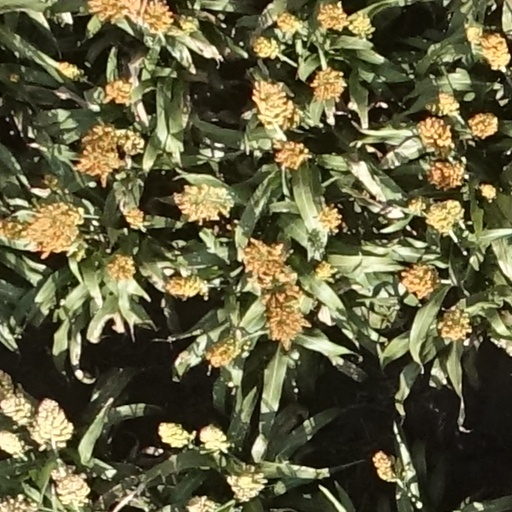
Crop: sorghum